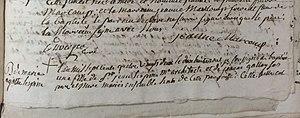
Archives - Mairie de Bourg (Gironde) - Baptême de Marie-Agathe, fille Jean Lespine Maître Architecte et Jeanne Gallois
Le château Le Piat se situe à Tauriac dans le vignoble bordelais.